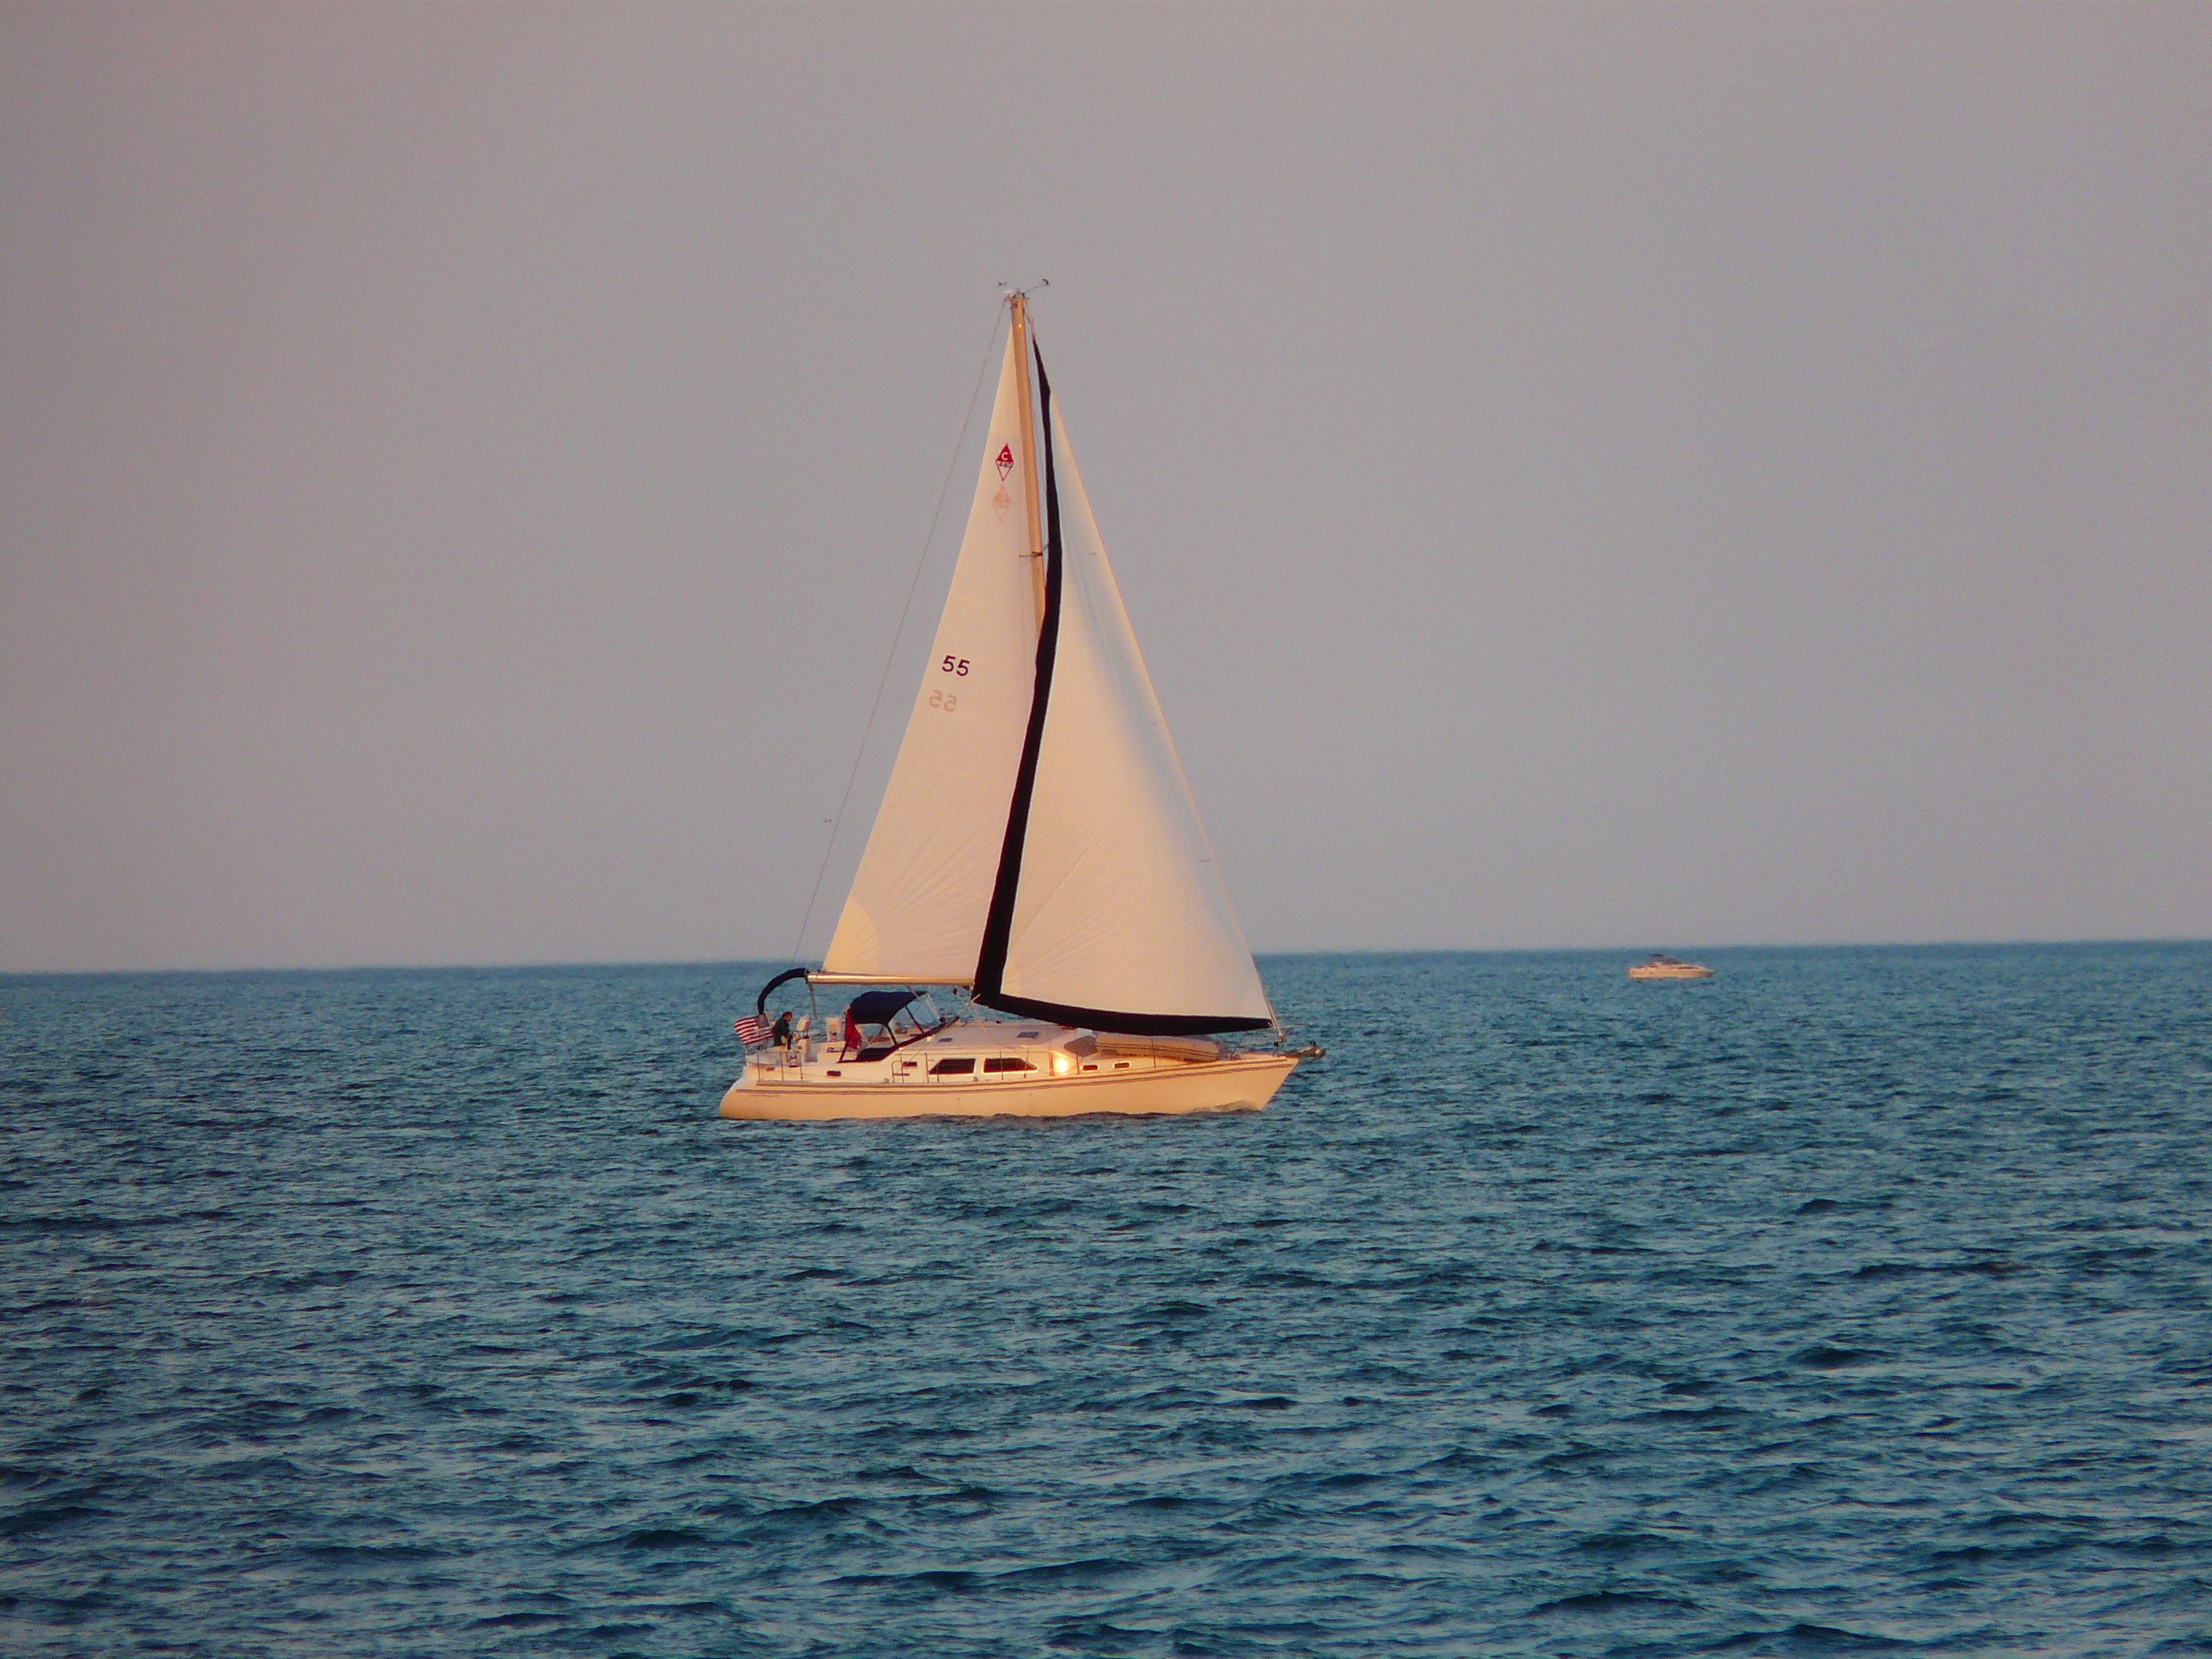
sea, water, boat, lake, ship, boot, vehicle, mast, sailing, sailboat, sail, watercraft, schooner, sailing boat, sailing ship, dinghy, dinghy sailing